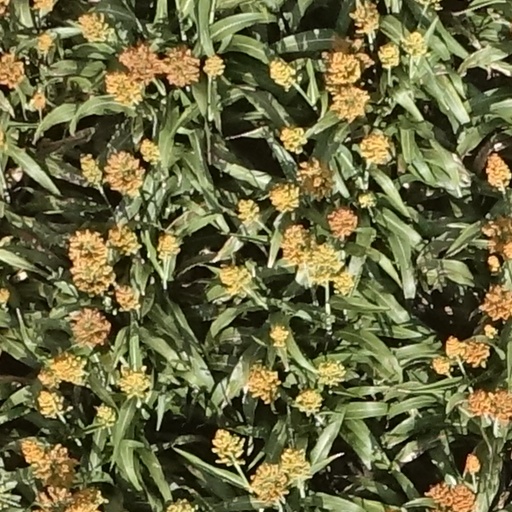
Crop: sorghum